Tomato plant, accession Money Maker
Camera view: horizontal (90 deg, fisheye); turntable rotation: 0 degrees
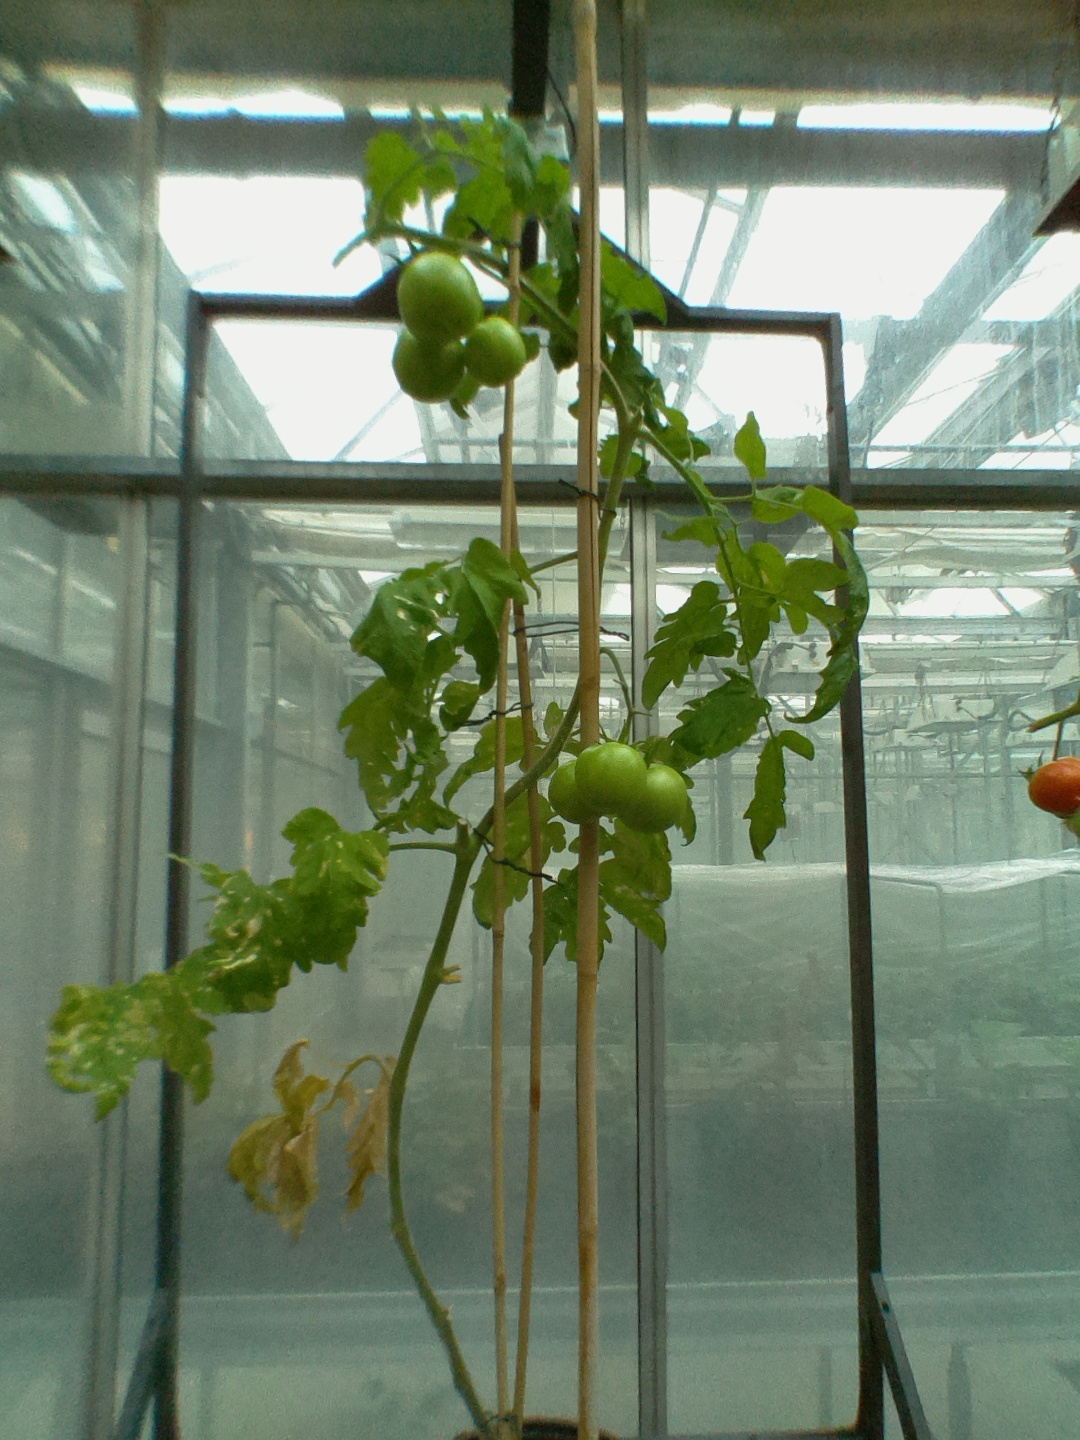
BBCH growth stage 79: 90% -100% of final fruit size